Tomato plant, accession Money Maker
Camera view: vertical (180 deg); turntable rotation: 270 degrees
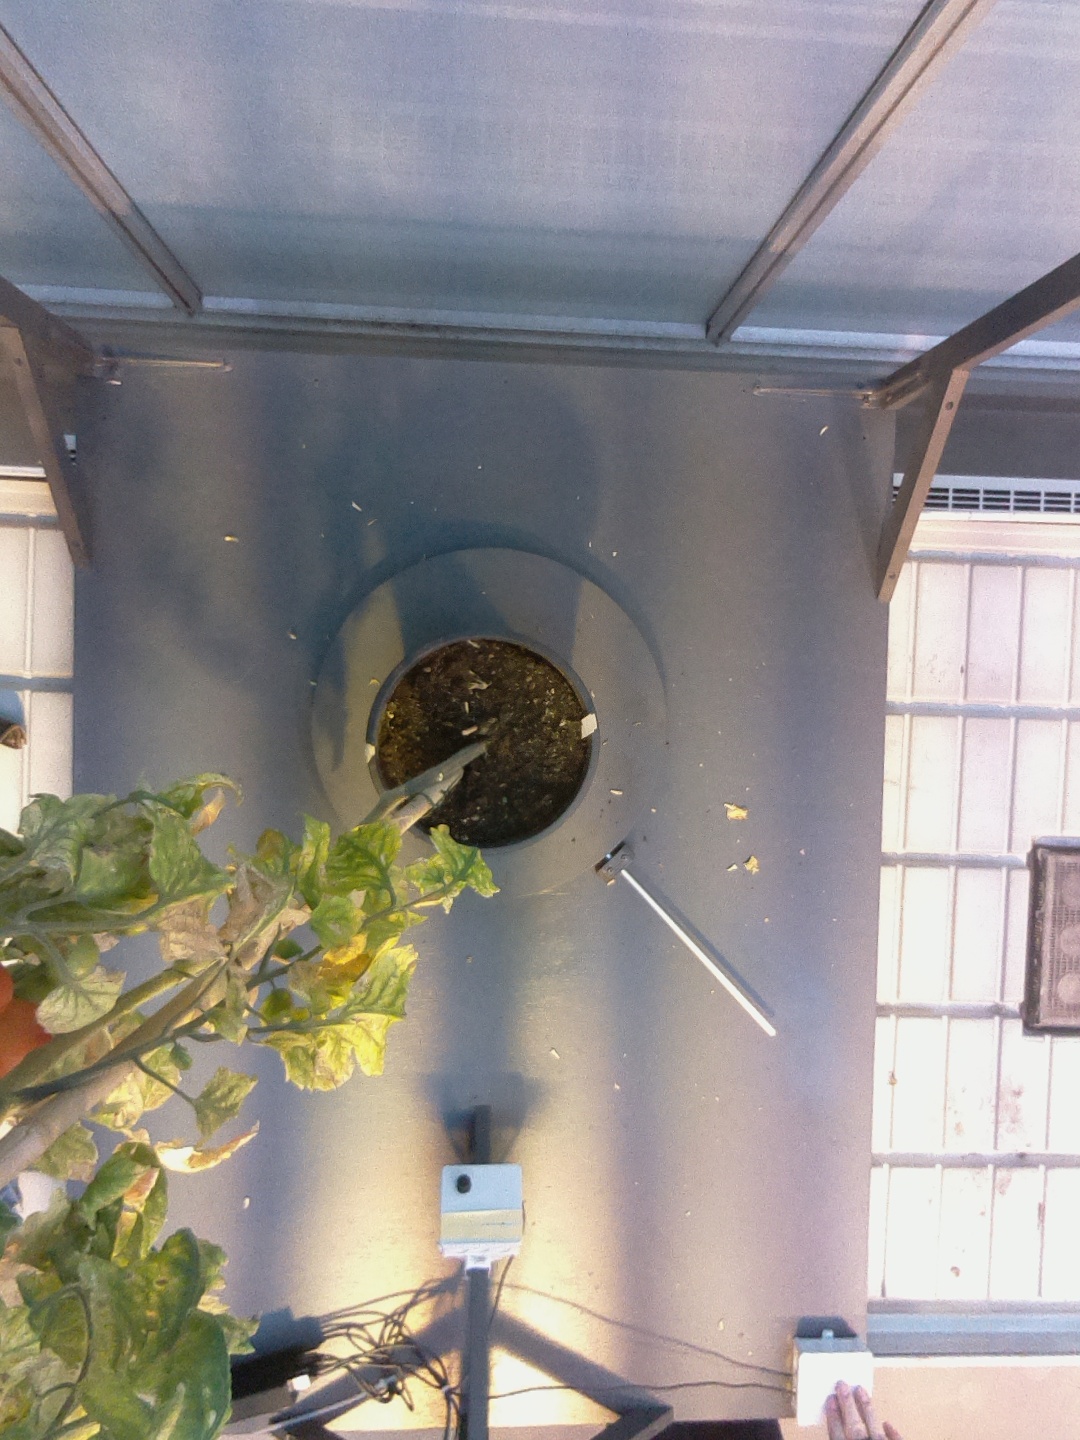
BBCH growth stage 84: 40%-50% of fruits show typical fully ripe color